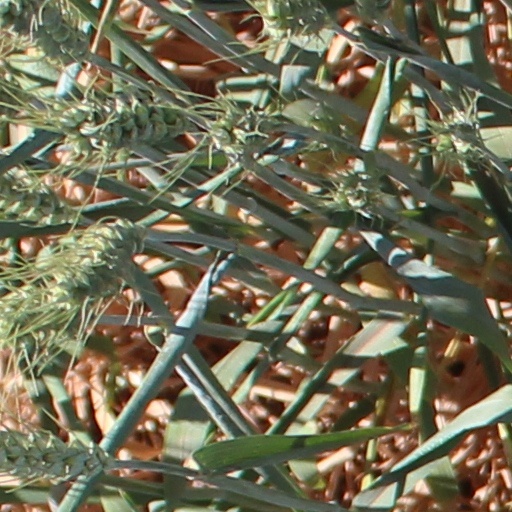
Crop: wheat